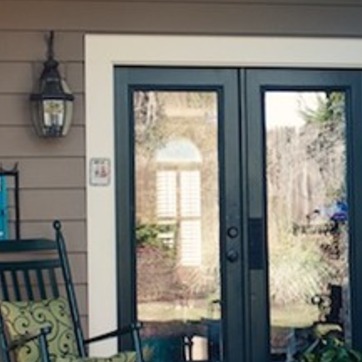
Material: glass